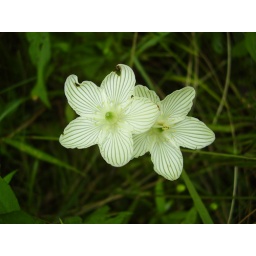
A field flower in North Western Massachusetts. These blossoms were at the top of 12&amp;quot; stalks.